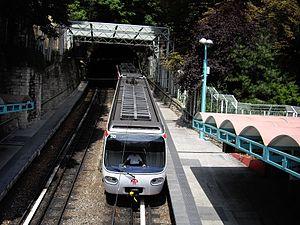
MCL80 du métro lyonnais, à Croix-Paquet
La liste des stations du métro de Lyon, en France, comprend 40 stations, depuis le 11 décembre 2013. Toutes les stations du métro sont accessibles aux personnes à mobilité réduite, sauf Croix-Paquet.
Le funiculaire ou « Ficelle » de Croix-Paquet, est une ancienne ligne du funiculaire de Lyon, et la 3ᵉ ligne construite. Cette ligne du 1ᵉʳ arrondissement de Lyon reliait le jardin de la place Croix-Paquet et le boulevard de la Croix-Rousse, entre le bas des pentes de la Croix-Rousse et le sommet de la colline de la Croix-Rousse au nord de la ville.
Le MCL 80 est un modèle de métro à crémaillère, construit par Alsthom et la SLM Winterthur. Les MCL 80 sont mis en service en 1984 sur la ligne C du métro de Lyon, ligne issue de l'ancien funiculaire de Croix-Paquet.